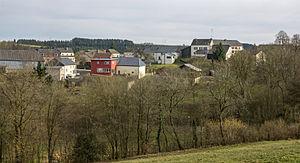
Neunhausen est une section de la commune luxembourgeoise d’Esch-sur-Sûre située dans le canton de Wiltz.